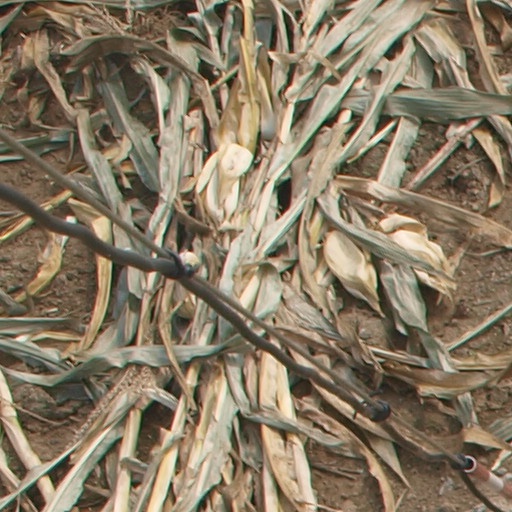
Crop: maize; corn